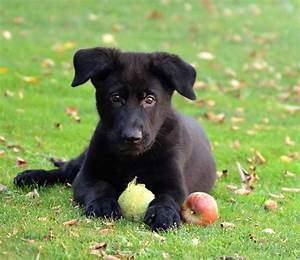
Label: dog